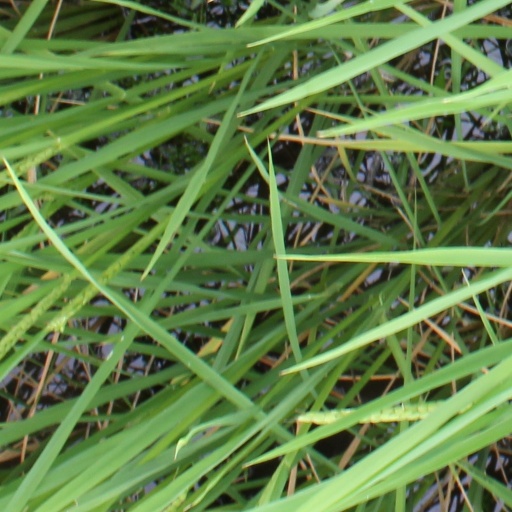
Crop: rice